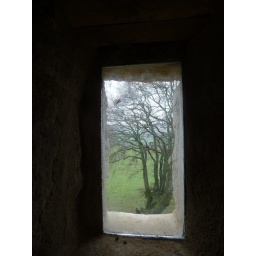
glass in a former hole in the wall